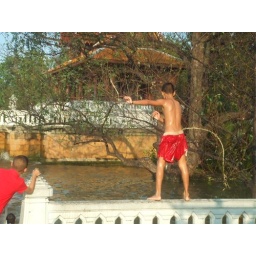
Kids jumping in the overflowed water